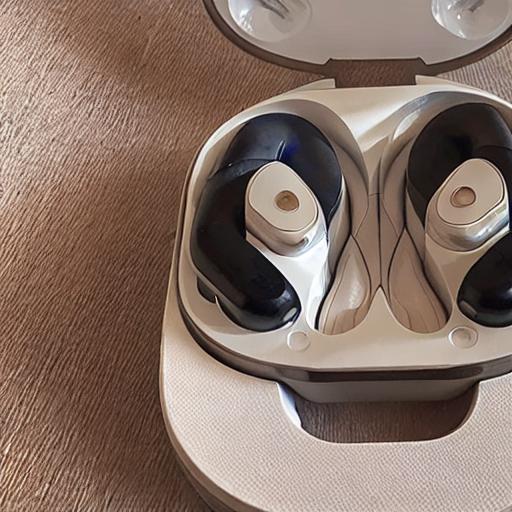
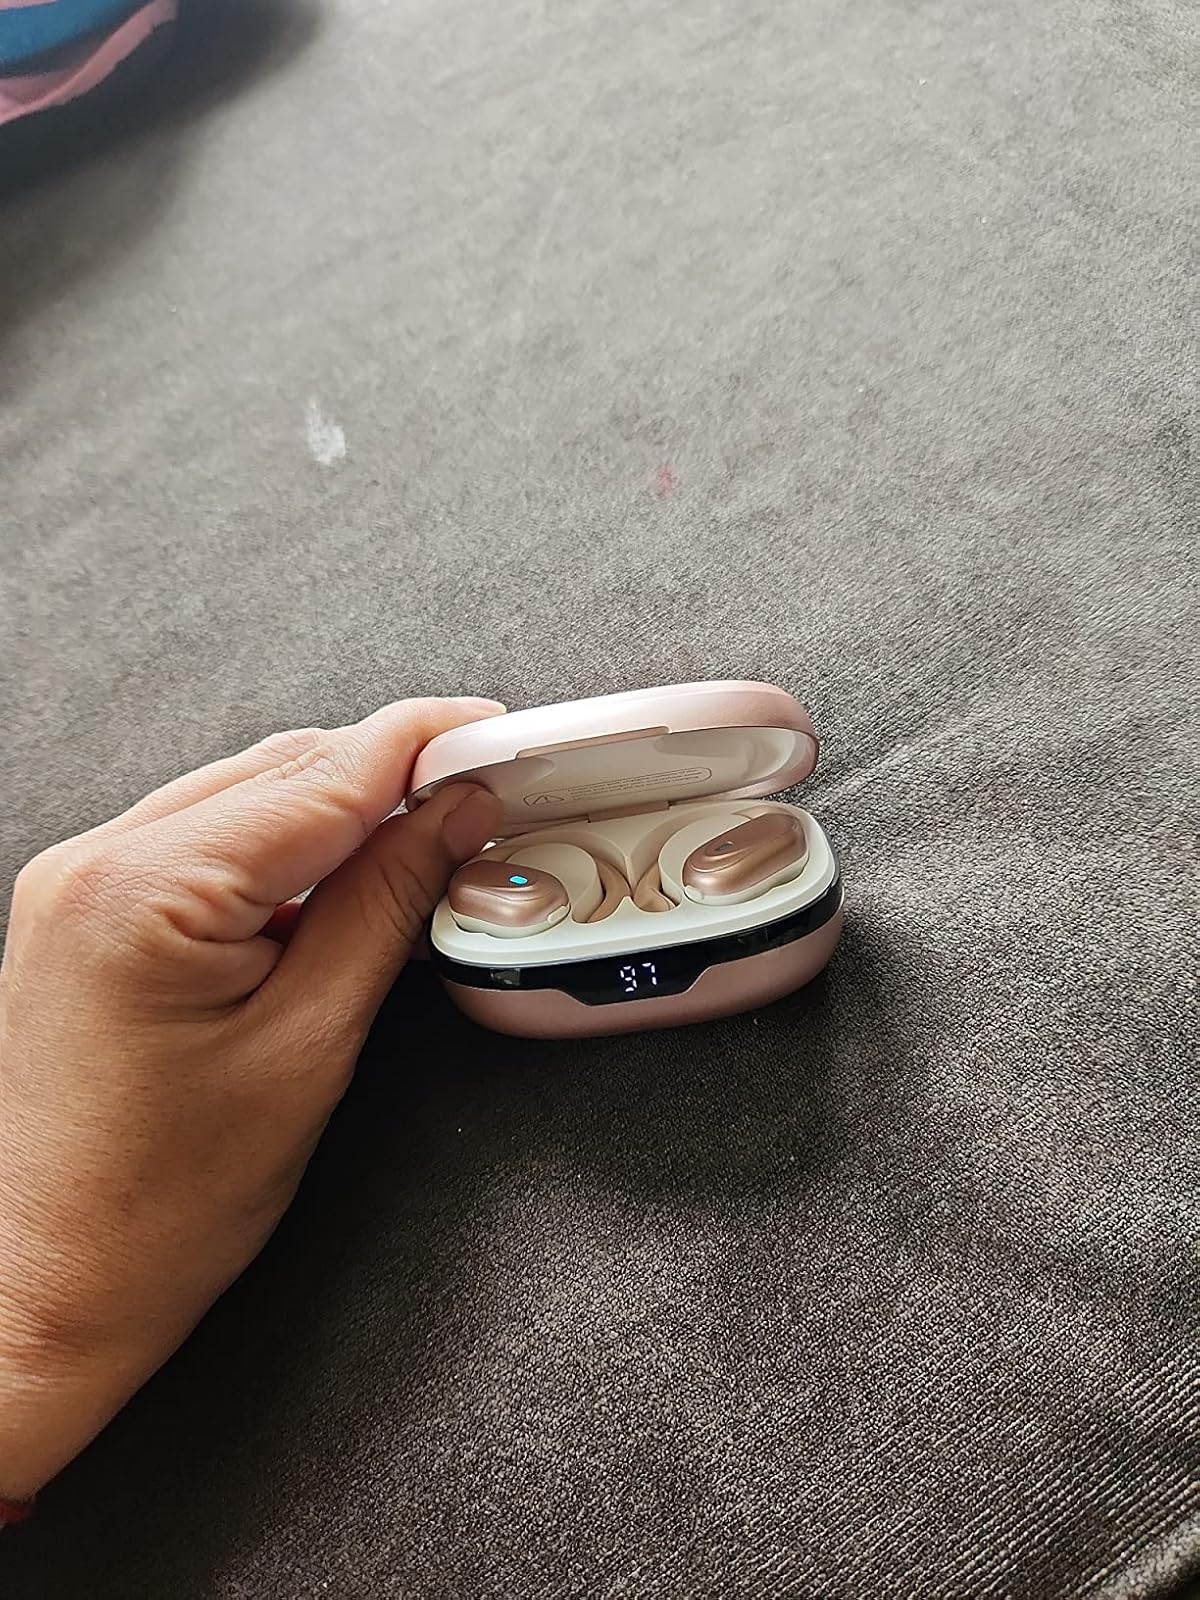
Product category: earbuds
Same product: no